Raperswilen

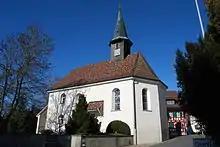
Raperswilen church

From the , 74 or 17.4% were Roman Catholic, while 300 or 70.4% belonged to the Swiss Reformed Church. Of the rest of the population, there is 1 individual who belongs to the Orthodox Church, and there are 13 individuals (or about 3.05% of the population) who belong to another Christian church. There were 2 (or about 0.47% of the population) who are Islamic. There are 1 individuals (or about 0.23% of the population) who belong to another church (not listed on the census), 21 (or about 4.93% of the population) belong to no church, are agnostic or atheist, and 14 individuals (or about 3.29% of the population) did not answer the question.